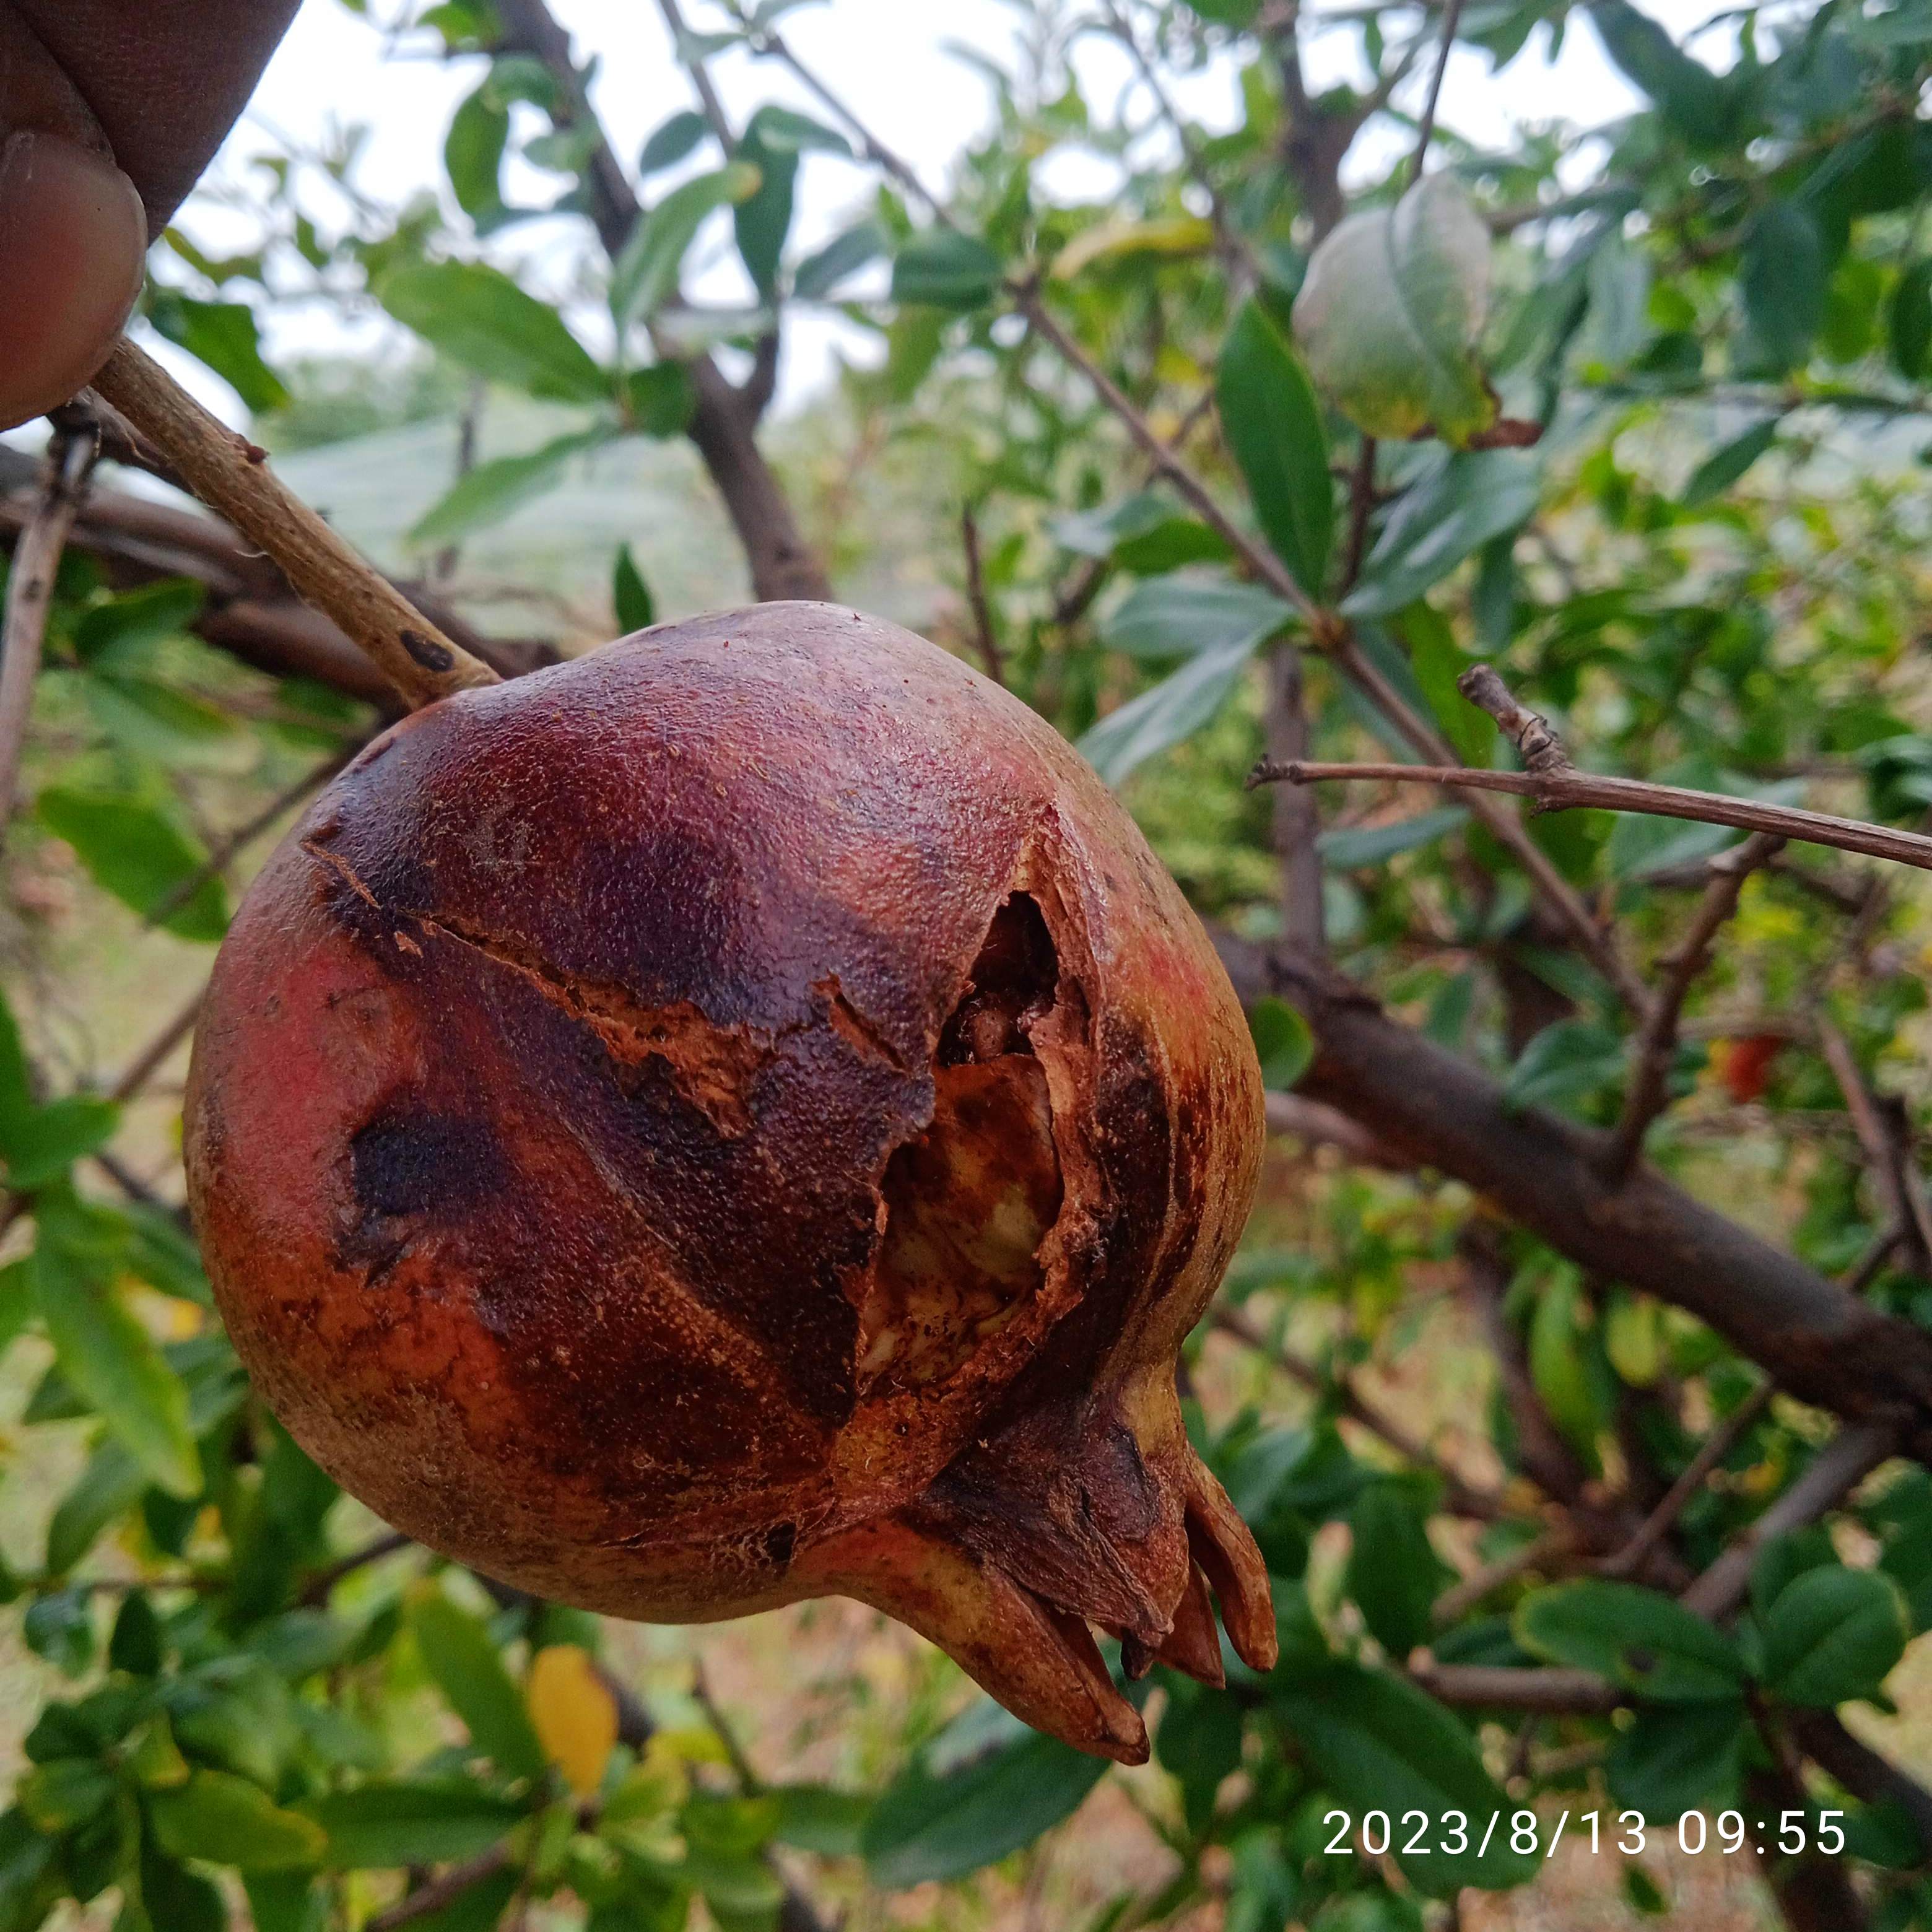
Label: Bacterial_Blight